Sean O'Loughlin

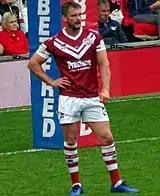
O'Loughlin playing for Wigan in 2019

He played in the 2015 Super League Grand Final defeat by Leeds Rhinos and the 2016 Super League Grand Final victory over the Warrington Wolves, both at Old Trafford.